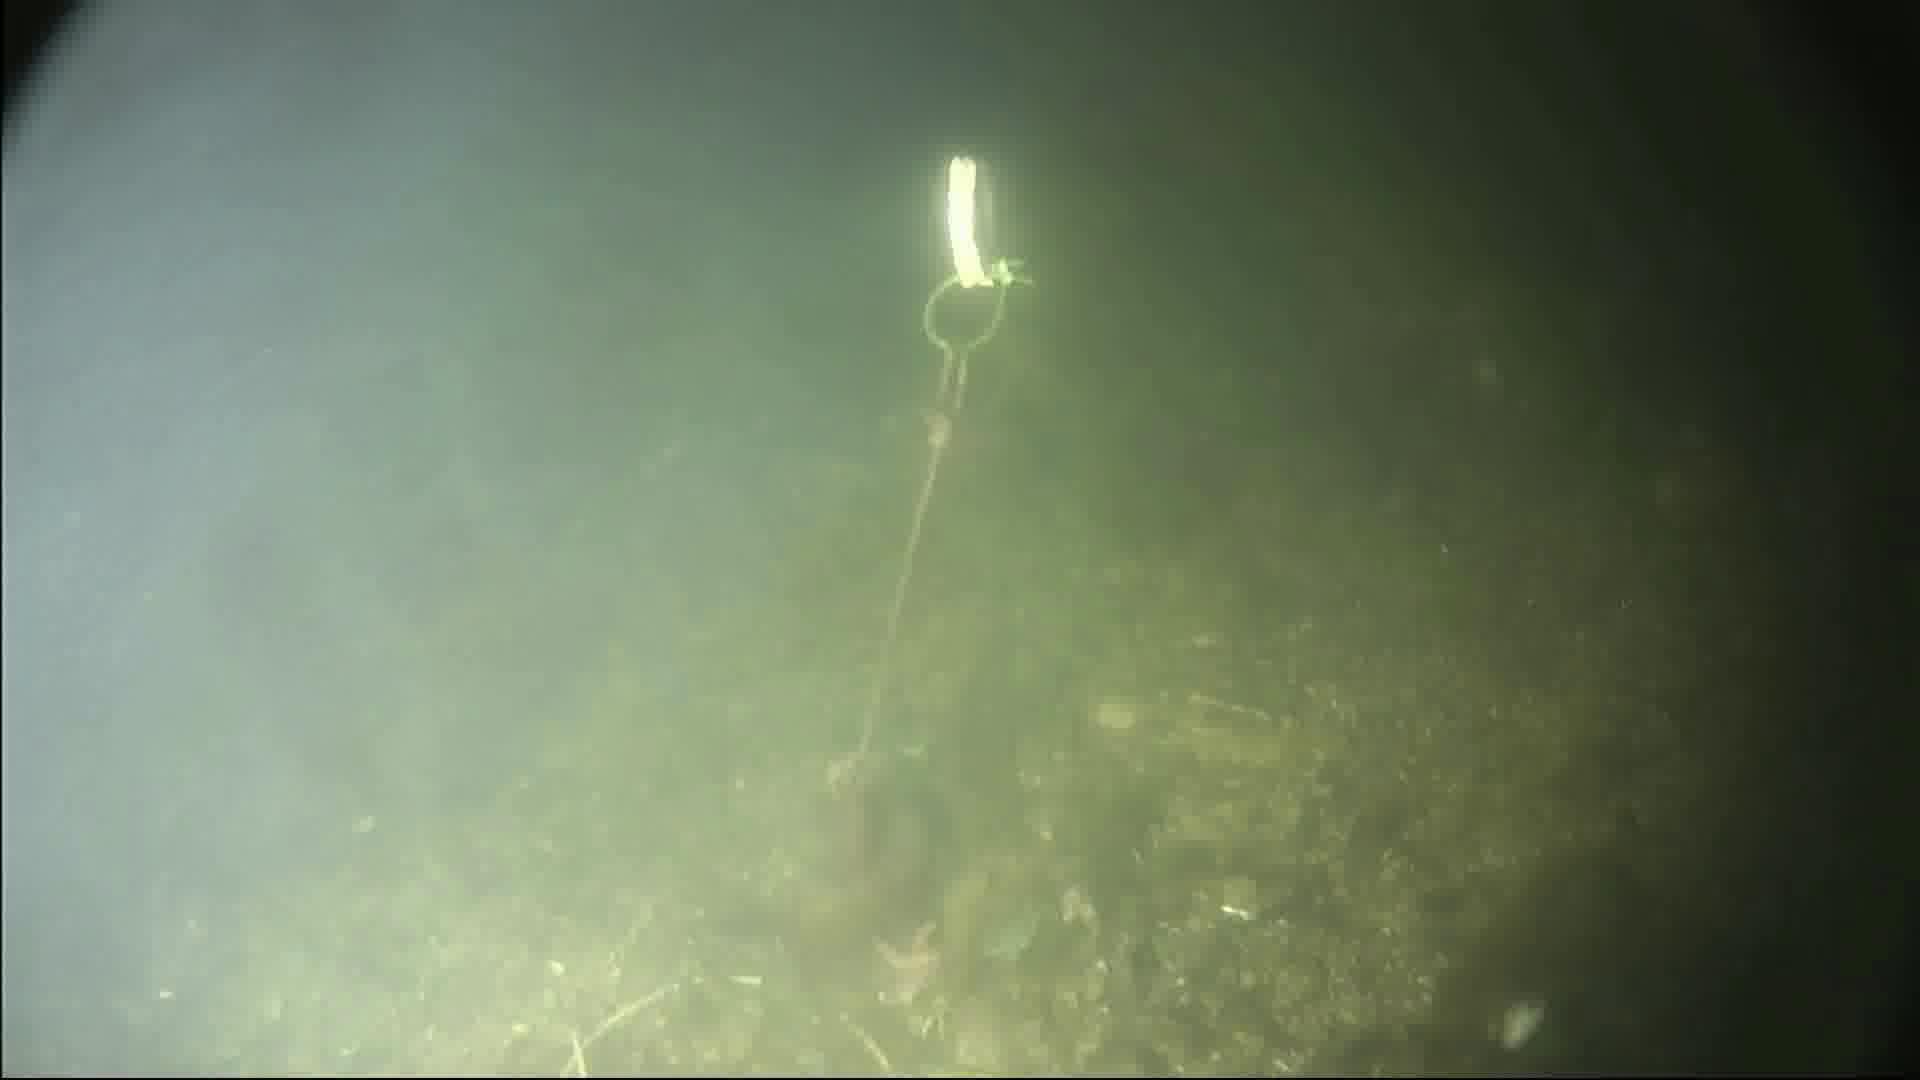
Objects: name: starfish
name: crab
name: small_fish